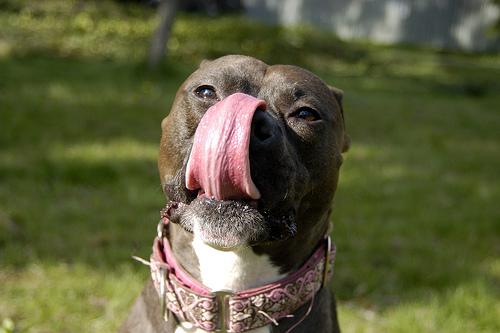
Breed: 216-n000078-American_Staffordshire_terrier